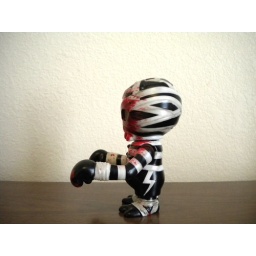
Secret Base - SDCC 07 - Hand painted by Hiddy of Secret Base - Released in a blind bag